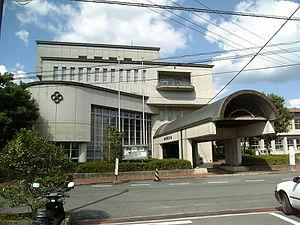
Wazuka est un bourg du district de Sōraku, dans la préfecture de Kyoto au Japon.